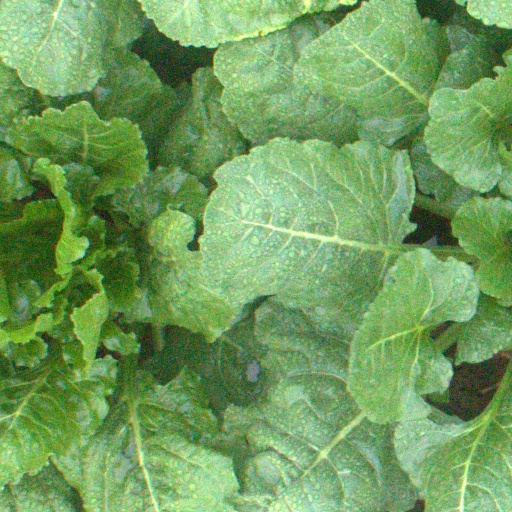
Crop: sugar beet